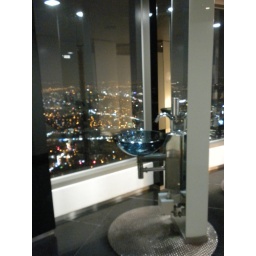
Crazy glass bathroom in the top level of the Seoul Tower